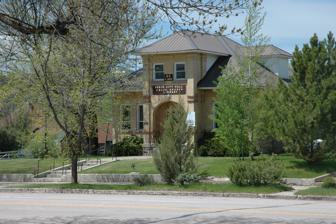
Building: LDS Stake Office Building
Country: United States of America
Year built: 1910
United States historic place LDS Stake Office Building U.S. National Register of Historic Places Show map of Idaho Show map of the United States Location S. Main St., Paris, Idaho Coordinates 42°13′32″N 111°24′3″W / 42.22556°N 111.40083°W / 42.22556; -111.40083 Area less than one acre Built 1910 Built by Shepherd, H.R. Architectural style Late 19th and Early 20th Century American Movements, Late Victorian MPS Paris MRA NRHP reference No. 82000280 Added to NRHP November 18, 1982 The LDS Stake Office Building in Paris, Idaho was built in 1910.  It was listed on the National Register of Historic Places in 1982. It is a one-and-a-half-story building which is approximately square in plan.  Its exterior is smooth buff-colored brick.  Its design has elements of bungalow, Prairie , and commercial Romanesque Revival architectural styles. It was the local stake office which provided regional administration of the Church of Jesus Christ of Latter-day Saints . See also Bear Lake Stake Tabernacle , also NRHP-listed References